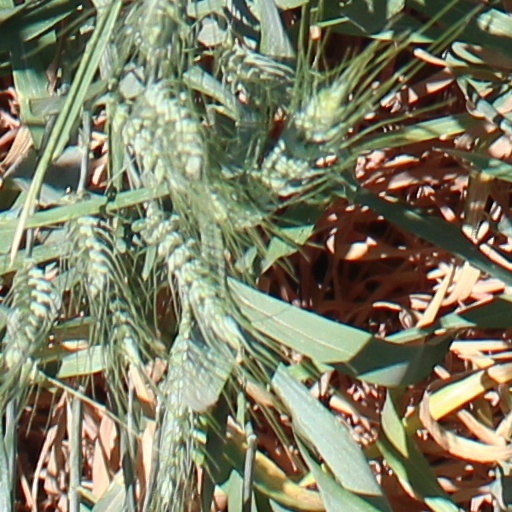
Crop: wheat